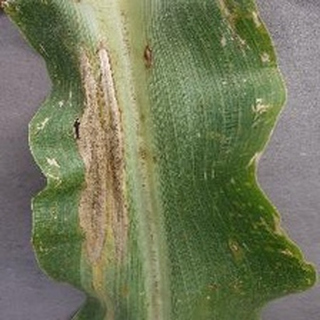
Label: corn_northern_leaf_blight